Mount Cayley

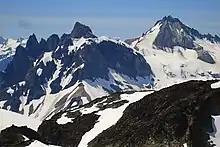
Mount Cayley as seen from the east

There had been no first ascent of the massif until July 1928 when an Alpine Club of Canada party, consisting of mountaineers R. E. Knight, W. G. Wheatley, E. C. Brooks, T. Fyles and B. Clegg, climbed Mount Cayley. Fyles submitted the mountain name to the Government of British Columbia in September 1928 for Beverley Cochrane Cayley, a mountaineer and friend of those in the climbing expedition who had died in June that year. The name became official on April 2, 1929, and photographs of the peak were published with Fyles' description of first ascent in the 1931 Canadian Alpine Journal Vol XX.